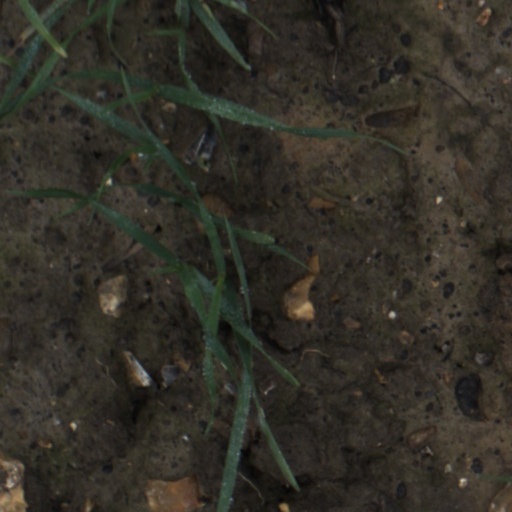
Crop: wheat